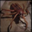
Label: cockroach